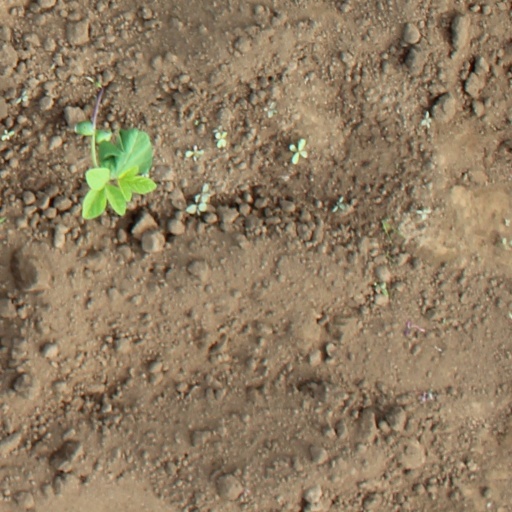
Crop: soybean